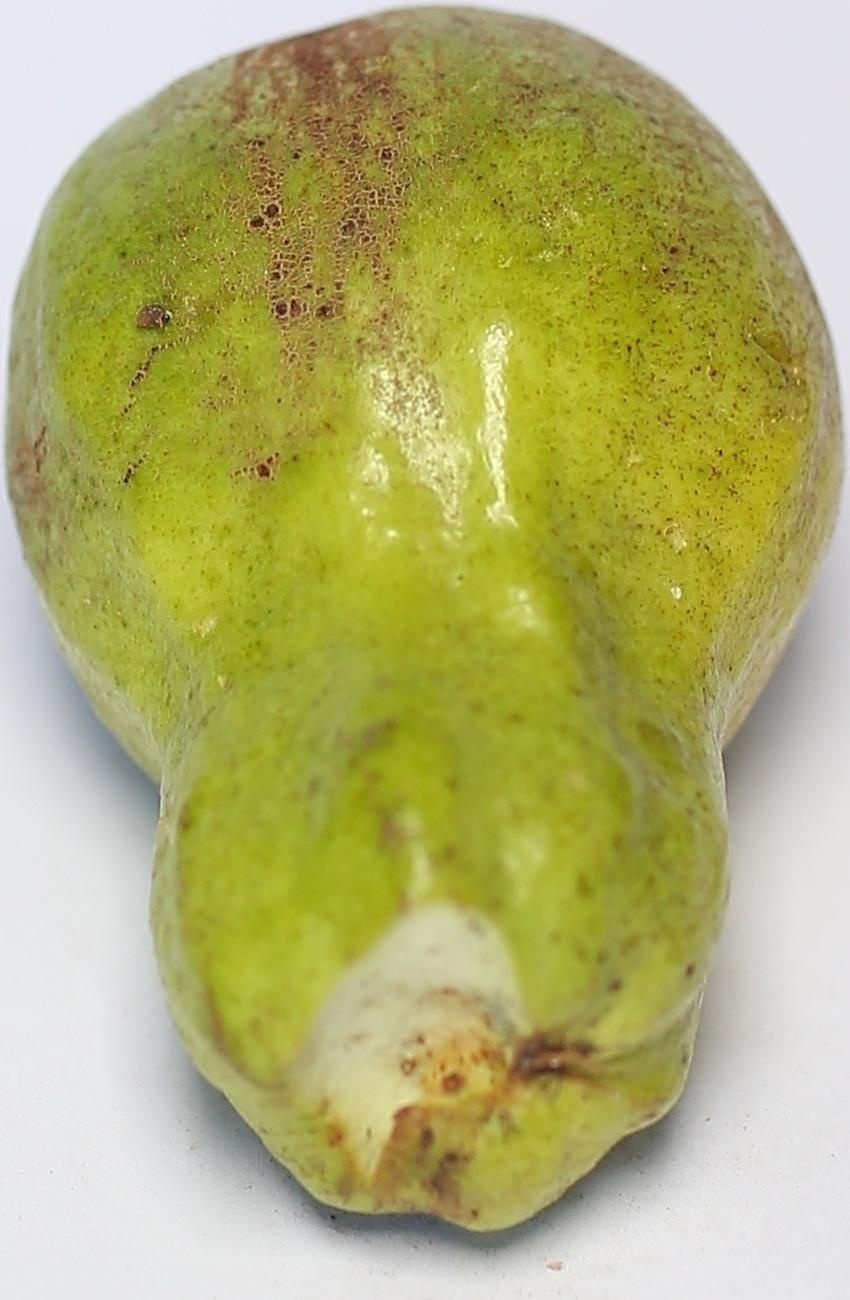
Maturity: mature-green
Variety: local-sindhi